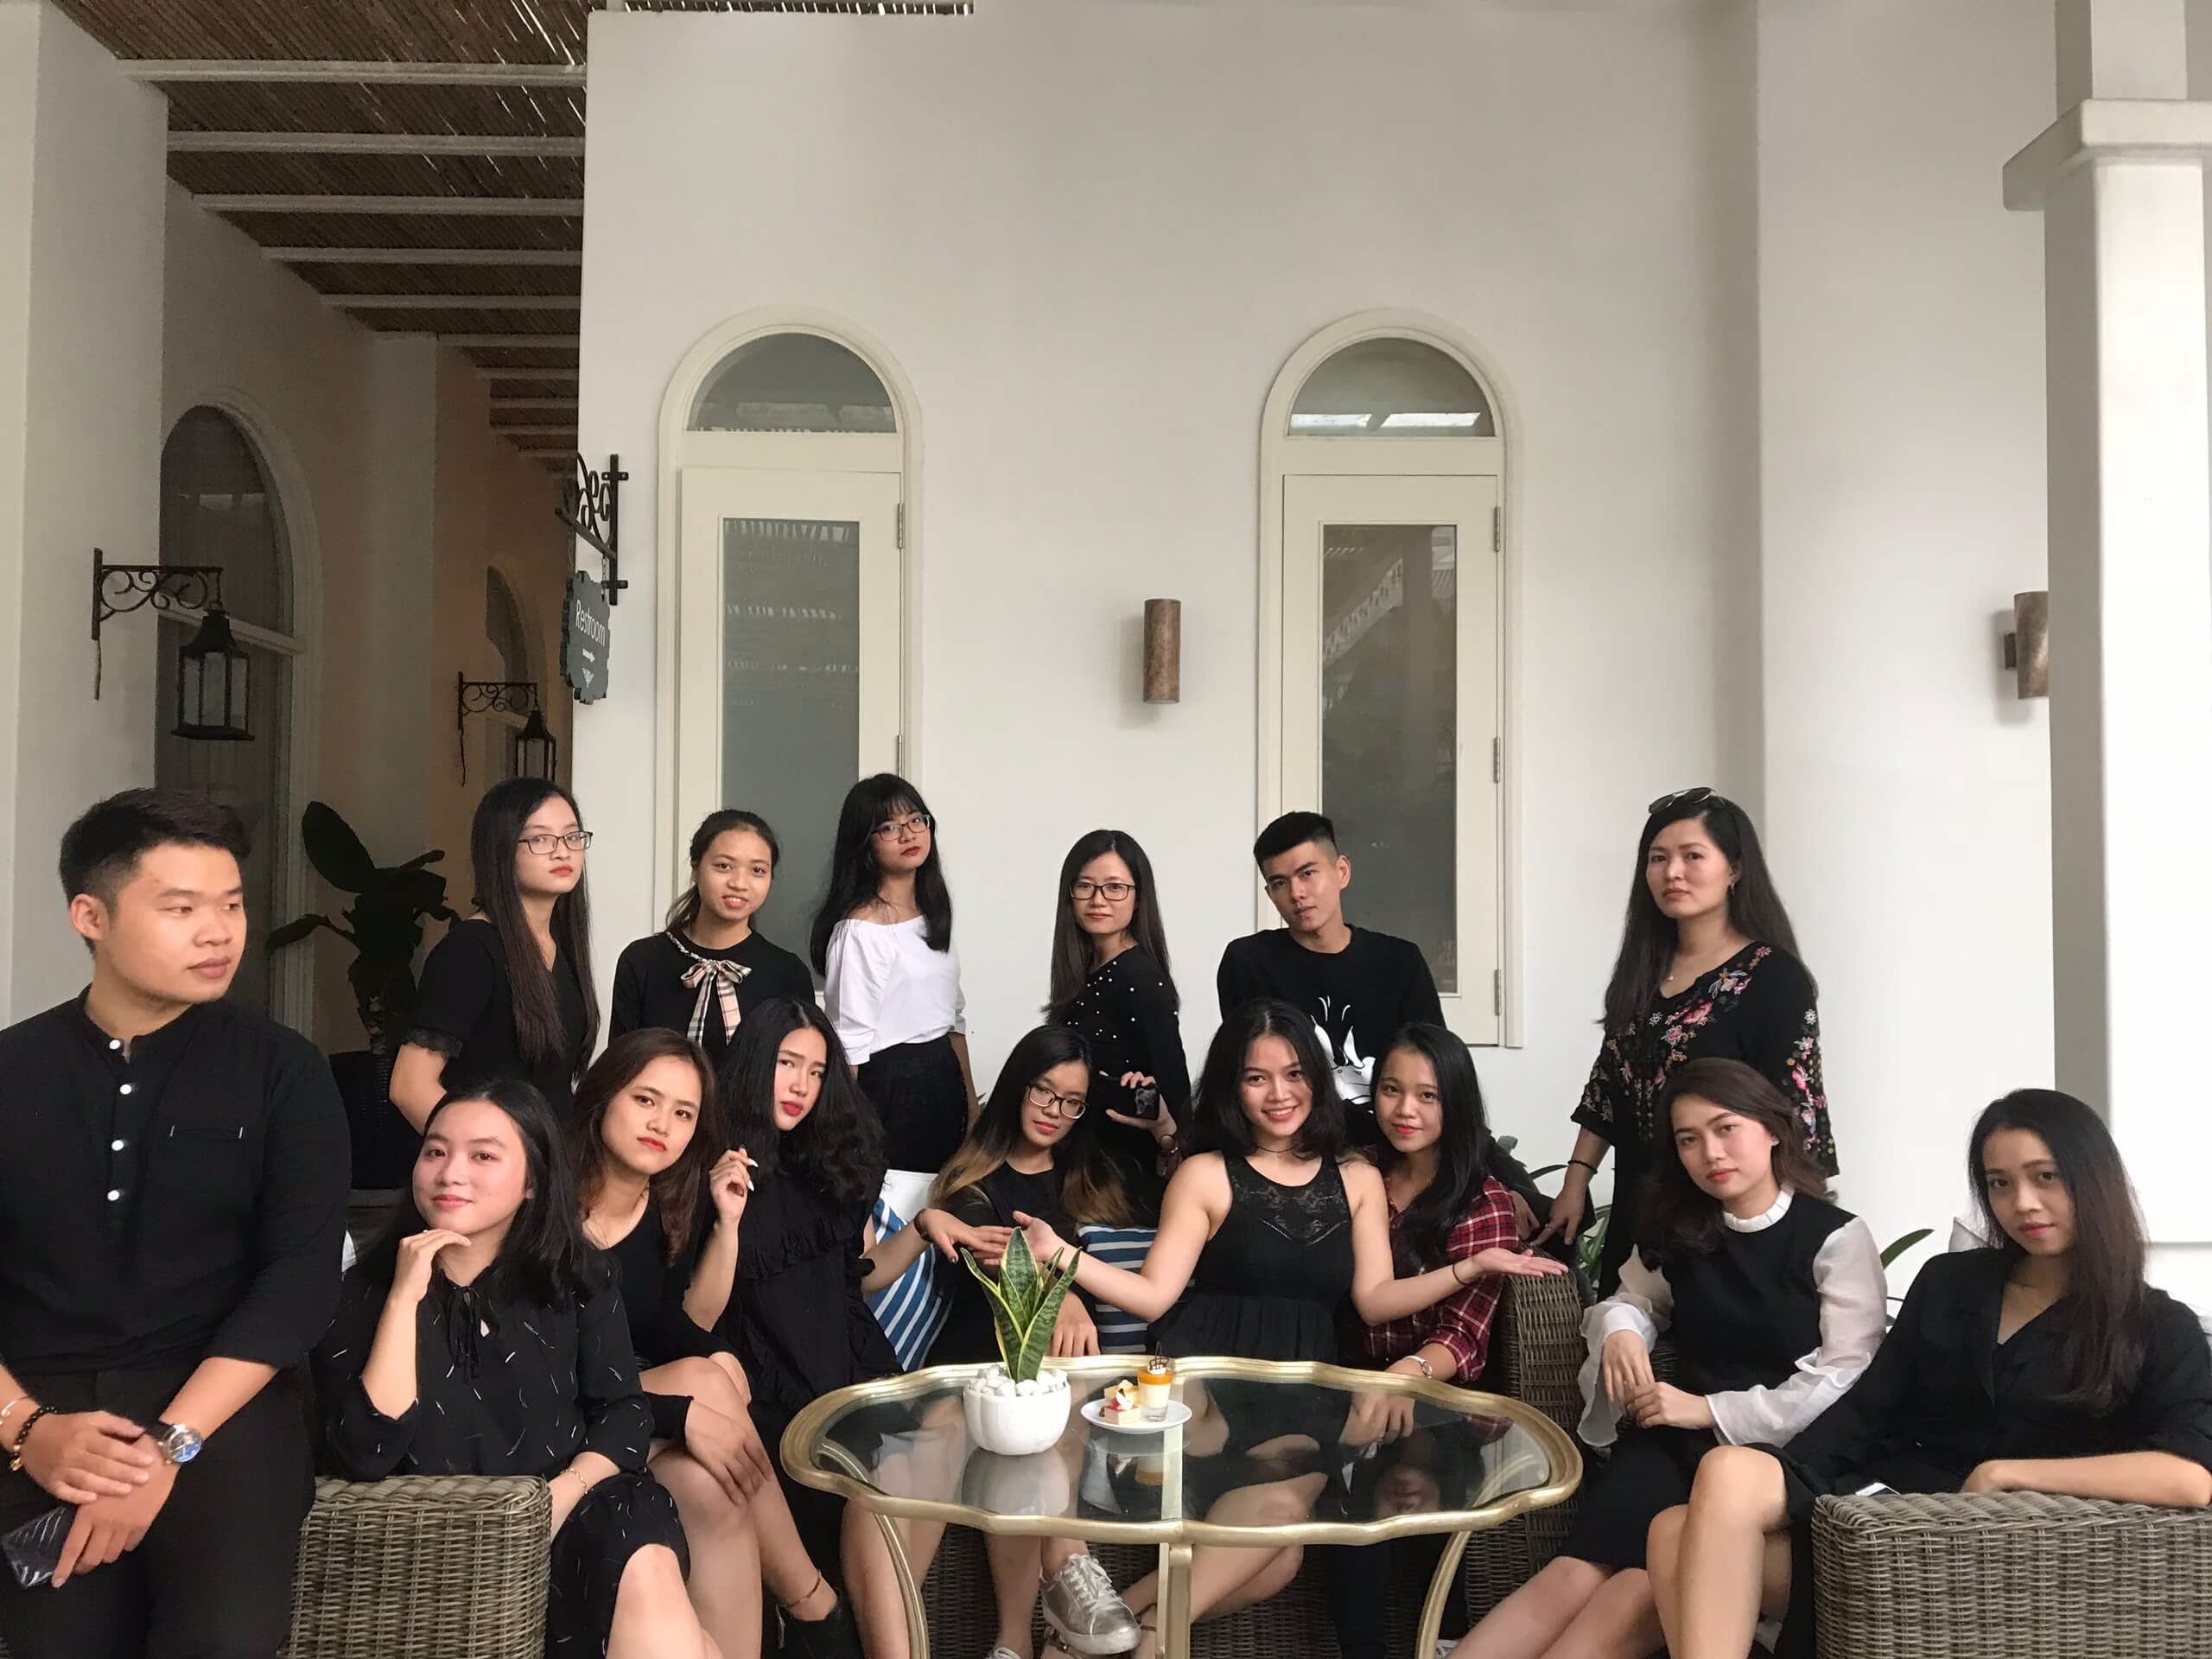
girl, social group, event, youth, team